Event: Nepal Earthquake
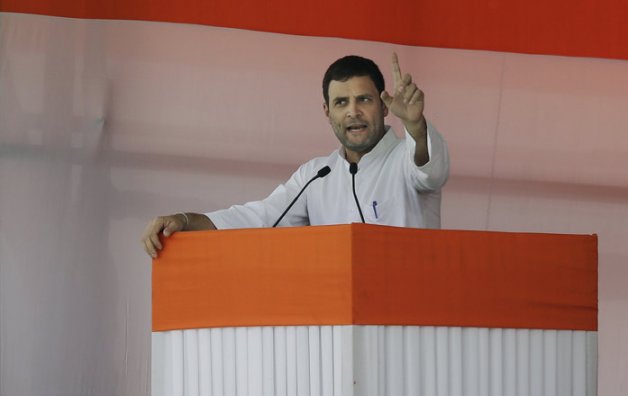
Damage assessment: no_damage